James Leyburn

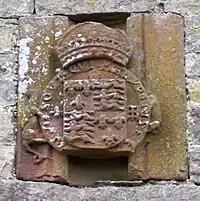
Royal arms of England (Tudor period), with garter and motto, over the arch of a gatehouse at Cunswick Hall, formerly seat of the Leyburn family

Sir James Leyburn (c. 1490 – 20 August 1548), also Laybourne, Labourn, etc., was a senior representative of one of the powerful families within the Barony of Kendal. He was at different times a Justice of the Peace for Westmorland, Escheator for Cumberland and Westmorland, and Commissioner for the survey of the monasteries of Lancashire. He was caught up in the troubles at Kendal during the Pilgrimage of Grace (1536-1537). As an assistant (and kinsman) to Sir Thomas Wharton, Deputy Warden of the West March, he took an important part in the Battle of Solway Moss (1542). He was one of the two MPs for Westmorland in 1542 and 1545.